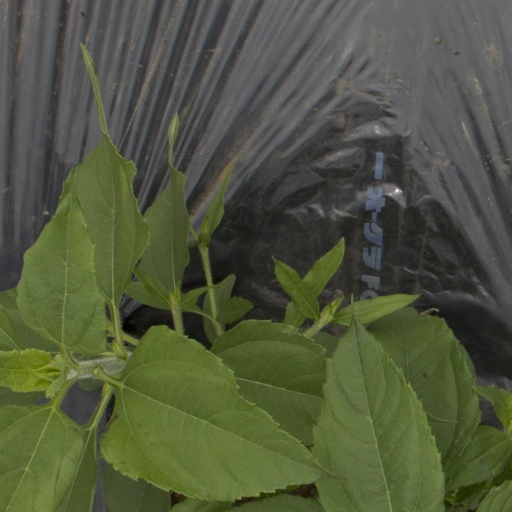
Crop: Jerusalem artichoke